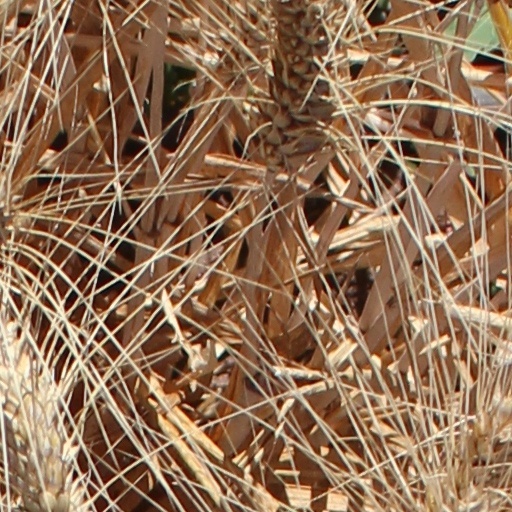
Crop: wheat